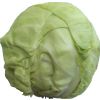
Label: white_cabbage